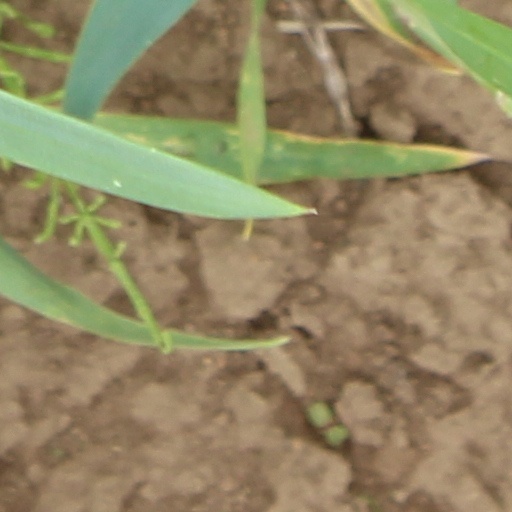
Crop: wheat